Peter Rock (musician)

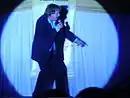
Peter Rock in 2015

Peter Mociulski von Remenyk (September 3, 1945 – April 16, 2016), known professionally as Peter Rock, was an Austrian-born Chilean rock and roll and nueva ola musician. He sang in Festival de Viña del Mar and in Bierfest Valdivia.